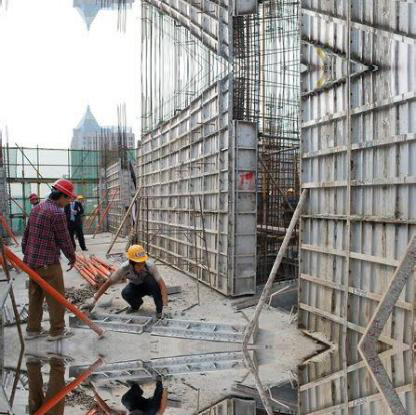
Objects in the image:
label: helmet
label: helmet
label: helmet